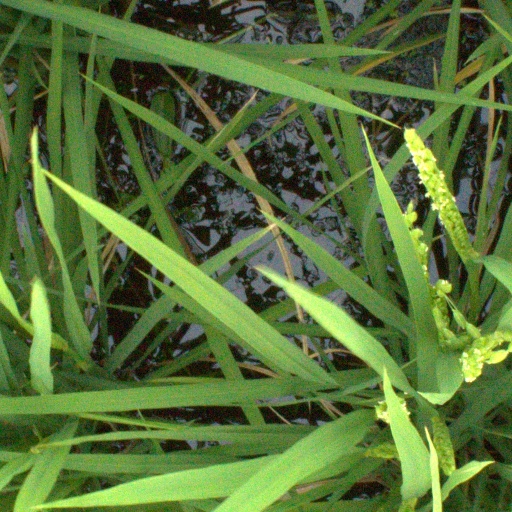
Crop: rice